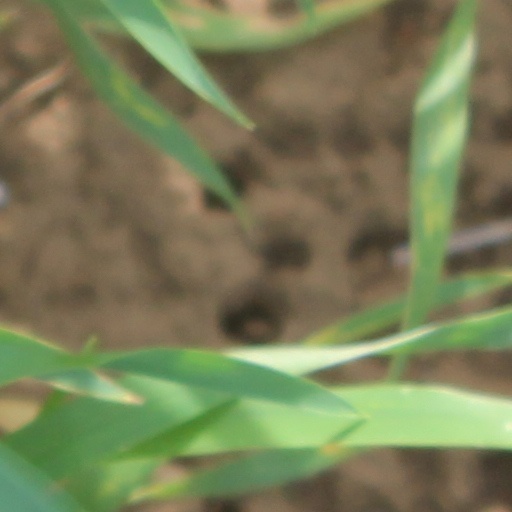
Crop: wheat